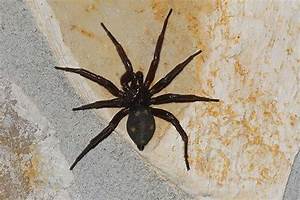
Label: ragno